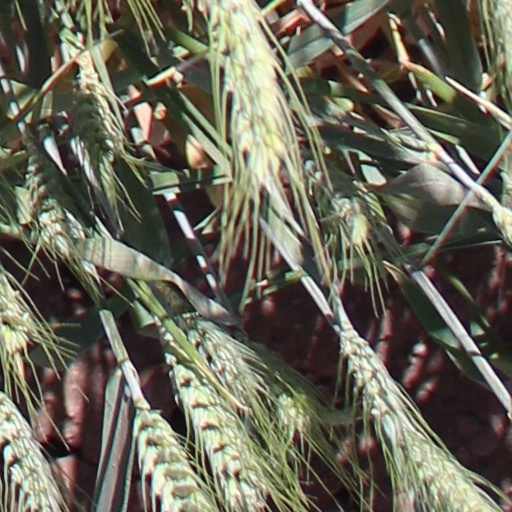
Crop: wheat